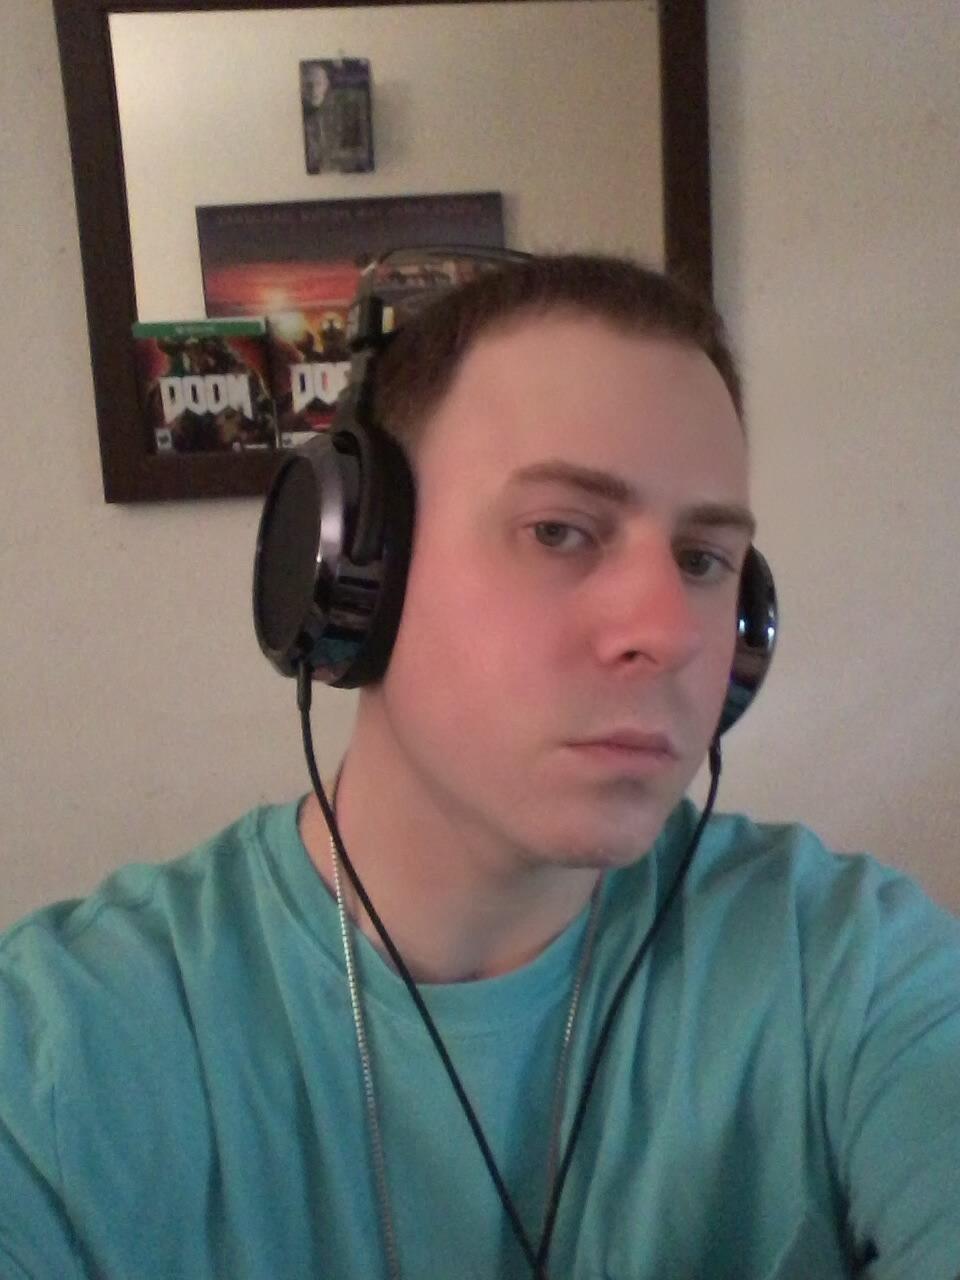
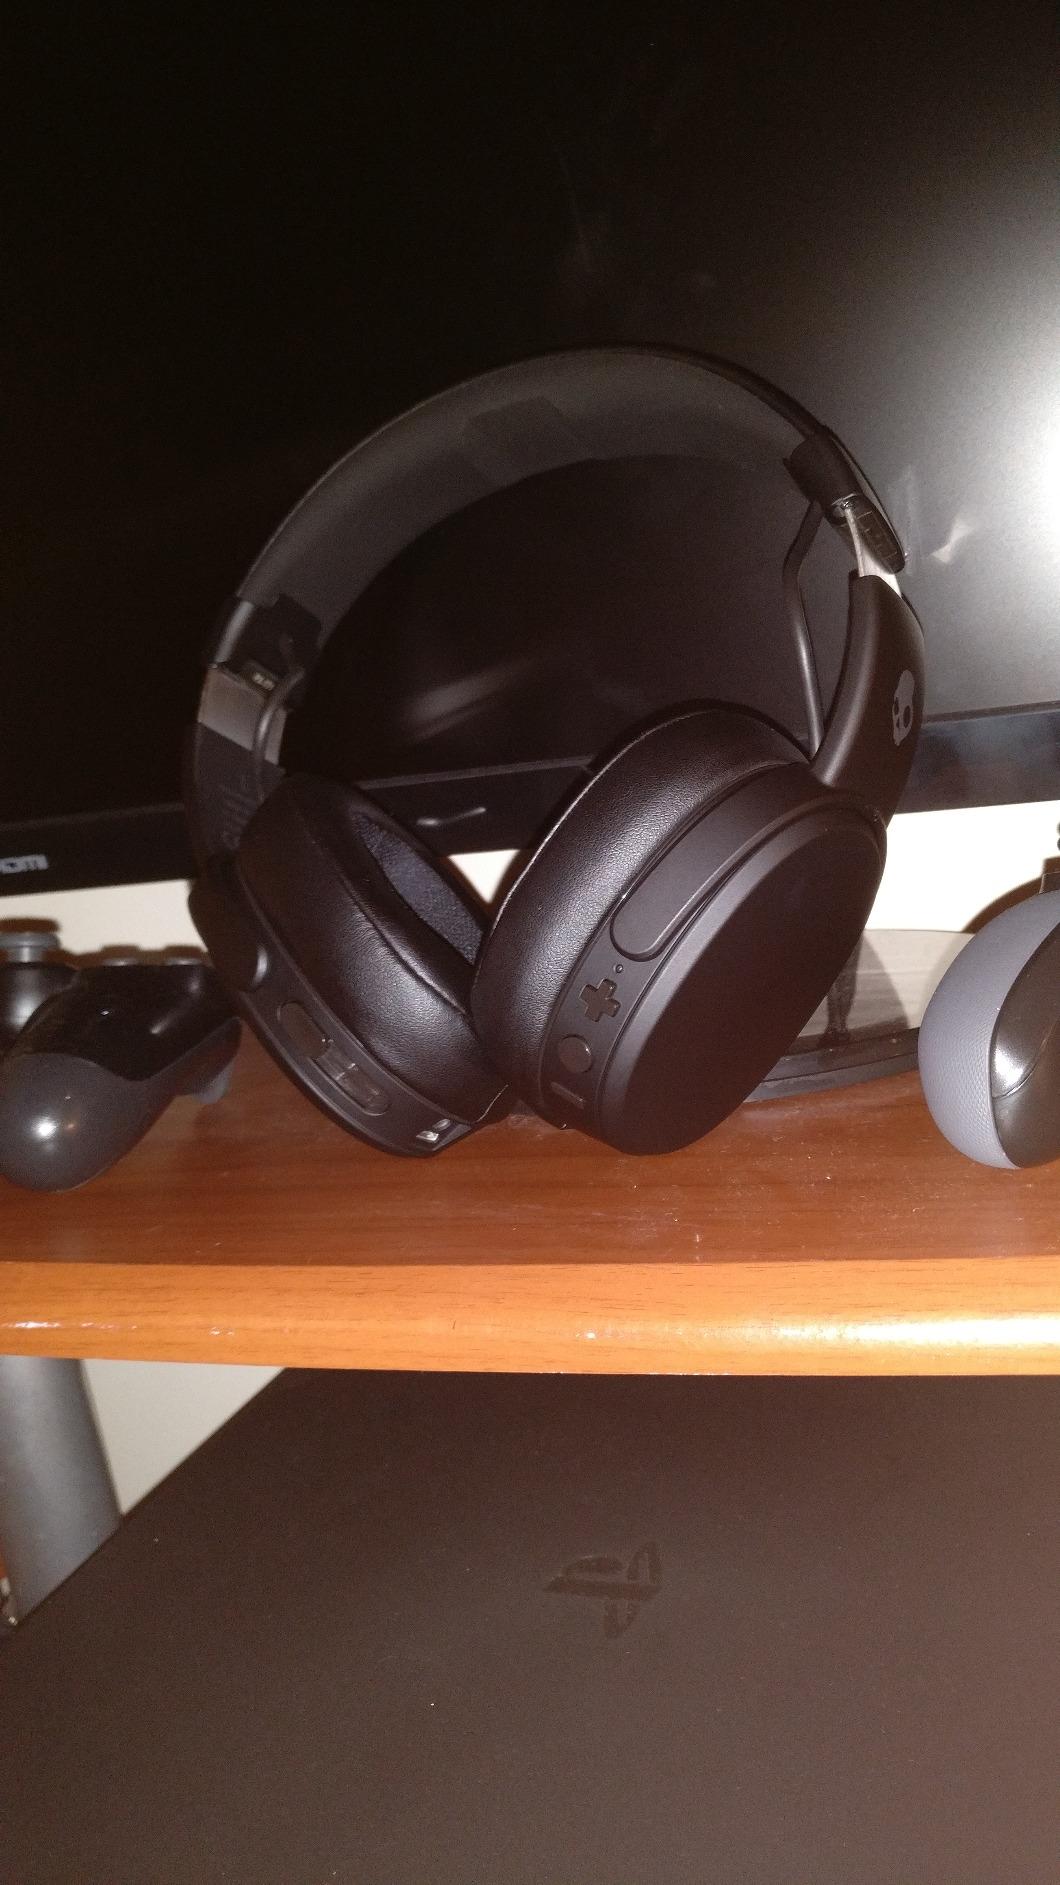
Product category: headphones
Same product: no